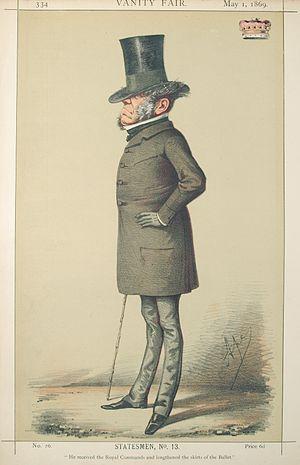
John Robert Townshend, 1ᵉʳ comte Sydney, connu sous le nom de vicomte Sydney entre 1831 et 1874, est un politicien libéral britannique. Au cours d'une carrière ministérielle s'étalant sur plus de 30 ans, il est deux fois Lord Chambellan et deux fois Lord-intendant.